Liberation Tigers of Tamil Eelam

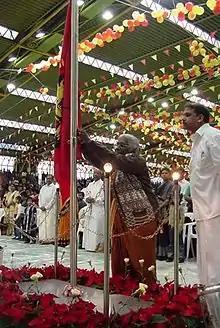
A mother of a dead LTTE cadre raises the Tamil Eelam flag on Maaveerar Naal 2002 in Germany

In 2002, the LTTE dropped its demand for a separate state, instead demanding a form of regional autonomy. Following the landslide election defeat of Kumaratunga and Ranil Wickramasinghe coming to power in December 2001, the LTTE declared a unilateral ceasefire. The Sri Lankan Government agreed to the ceasefire, and in March 2002 the Ceasefire Agreement (CFA) was signed. As part of the agreement, Norway and other Nordic countries agreed to jointly monitor the ceasefire through the Sri Lanka Monitoring Mission.